Fort de Rocher

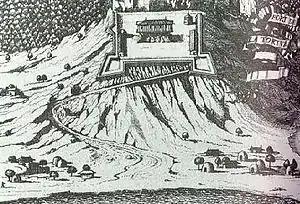
Plan of Fort de Rocher

Fort de Rocher (sometimes called Fort de la Roche or Dovecote) was a seventeenth-century fortress on the Caribbean island of Tortuga, northwest of Haiti. It was built and utilized by buccaneers as the primary defense of the island to prevent encroachment of Spanish forces. The fortress lies in ruin today, with only the foundations remaining.